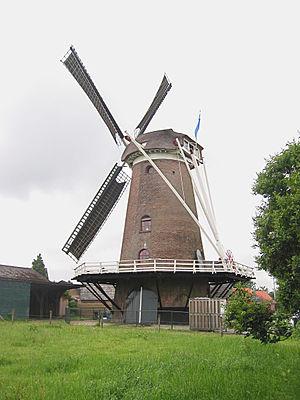
Cet article recense les moulins à vent de la province de Gueldre, aux Pays-Bas.